Lester B. Pearson High School (Calgary)

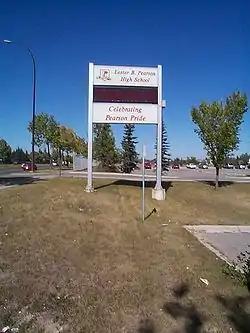
The school's sign (since replaced) on the left side of the building with the motto "Celebrating Pearson Pride"

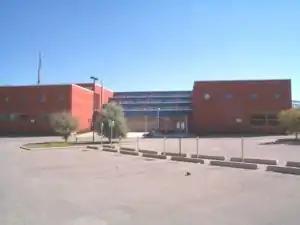
View of the southwest side of the school

Lester B. Pearson High School competes under the governing body of the Calgary Senior High School Athletic Association (CSHSAA) and the Alberta Schools Athletic Association (ASAA). Pearson offers a wide variety of opportunities for students to get involved in the athletic program – as an athlete, trainer, minor official or manager.